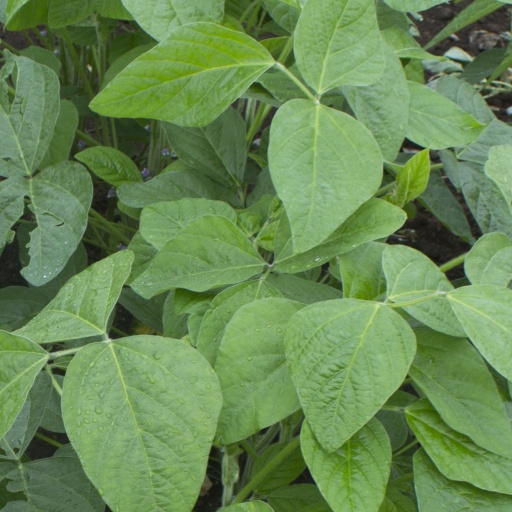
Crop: soybean